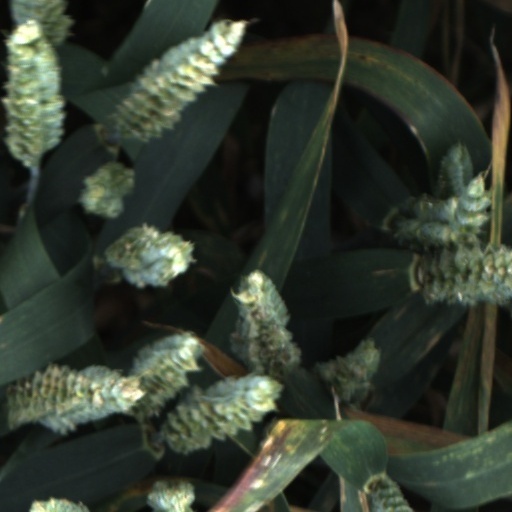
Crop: wheat